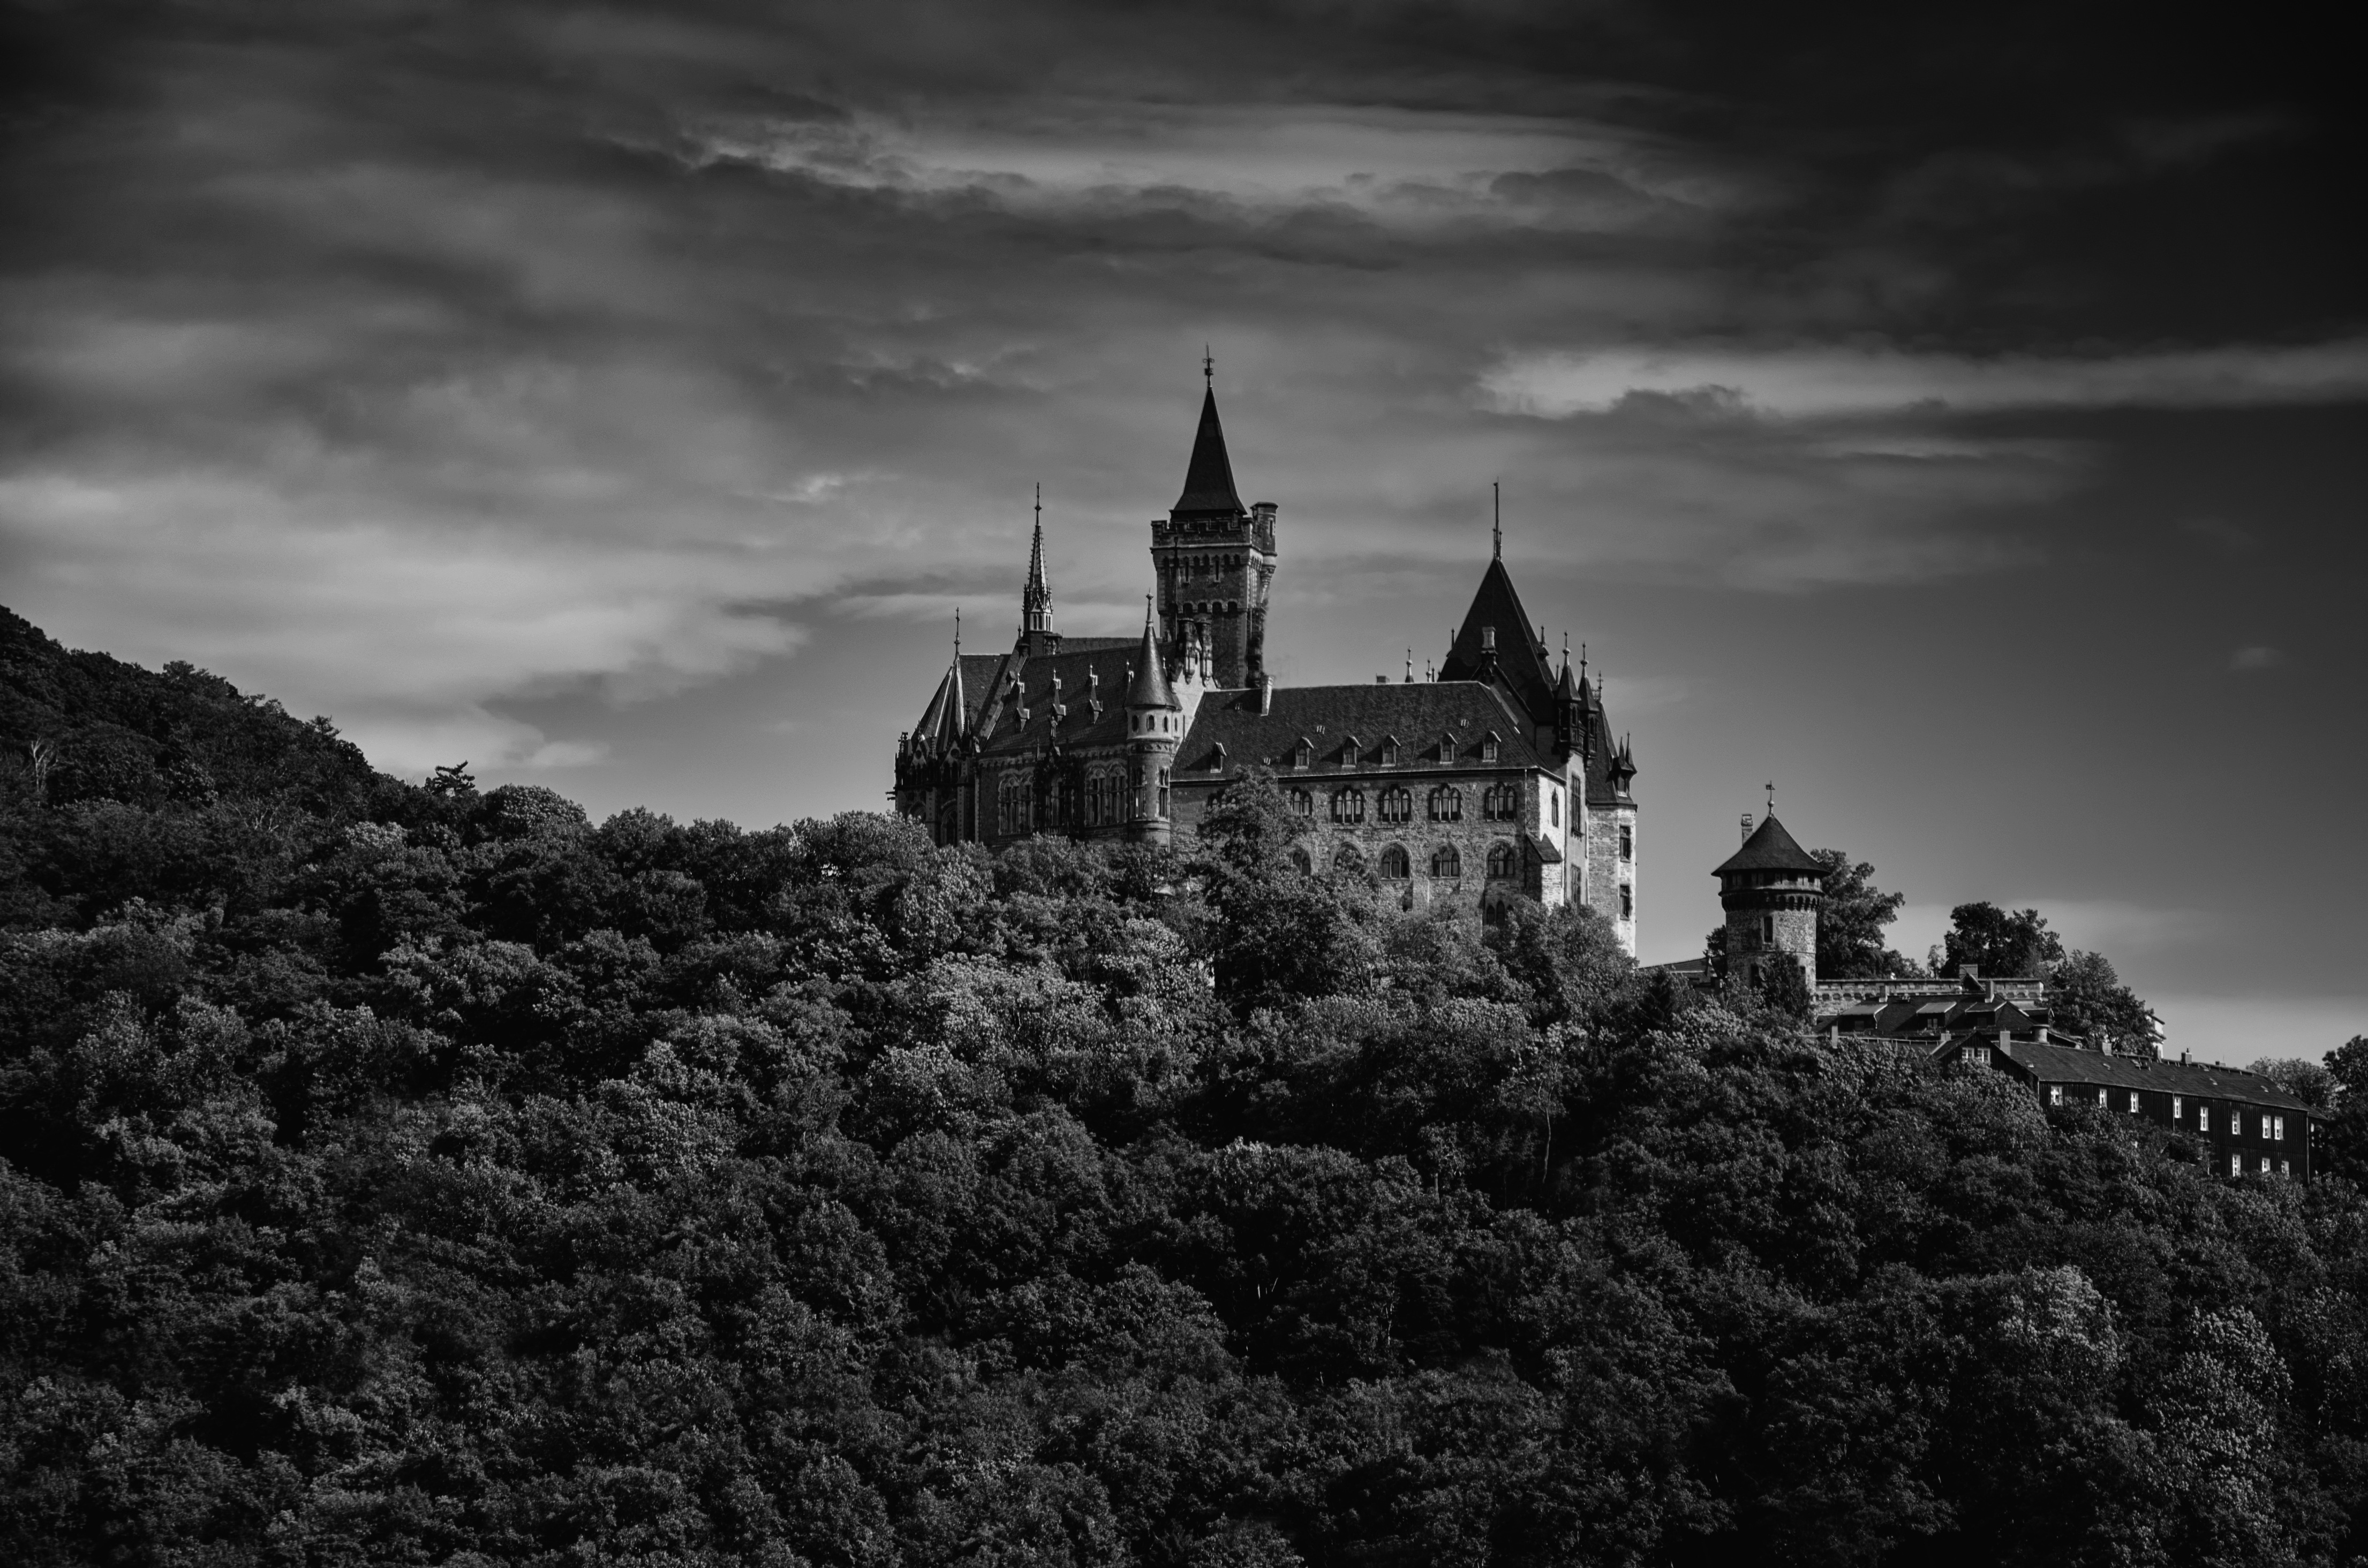
tree, horizon, cloud, black and white, sky, skyline, night, photography, stone, cityscape, dusk, evening, tower, romantic, castle, darkness, monochrome, medieval, fortress, boulder, castles, resin, middle ages, wernigerode, knight's castle, monochrome photography